Cottage House Hotel

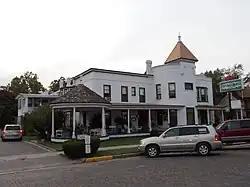

The Cottage House Hotel is a historic hotel at 25 N. Neosho Street in Council Grove, Kansas. The original hotel was built in 1871-72 around a small house built in 1867; the two-story Italianate hotel was originally a boarding house with a small number of renters. Banker Lewis Mead and his first wife Sarah Marks Mead bought the hotel in 1879; after Sarah died in 1886, Lewis remarried her sister Josephine, who was responsible for enlarging and promoting the hotel. The hotel under Josephine's management was known as a popular destination for businessmen and salesmen, including many of Lewis' business associates; it did not advertise to the traveling public, and it earned a reputation for feeling welcoming and more like a private home than a commercial business. Many members of the large Marks family also lived in or near the hotel. The hotel expanded several times to fit its growing clientele; its 1898 addition is notable for its Queen Anne design with a square tower on the roof. Josephine Marks Mead operated the hotel until her death in 1932; the building has passed through several owners since then, though it has mostly remained an operating hotel.